Golani Brigade

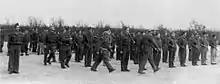
A Golani brigade roll call prior to Operation Uvda, 1949

During the 1947–48 Civil War in Mandatory Palestine, Golani mostly participated in the battles for the mixed cities in the north, such as the Battle of Tiberias and battles in Safed in April–May 1948. The 12th Battalion captured al-Shajara on May 6, 1948, and the 13th captured Beit She'an on May 12. After these operations, responsibility over the northeastern part of the brigade's sector (the Tel Hai area, 11th Battalion), was handed over to the Oded Brigade and other forces. In December 1948, the 14th and 15th battalions were merged into the Mechanized Attack Battalion.